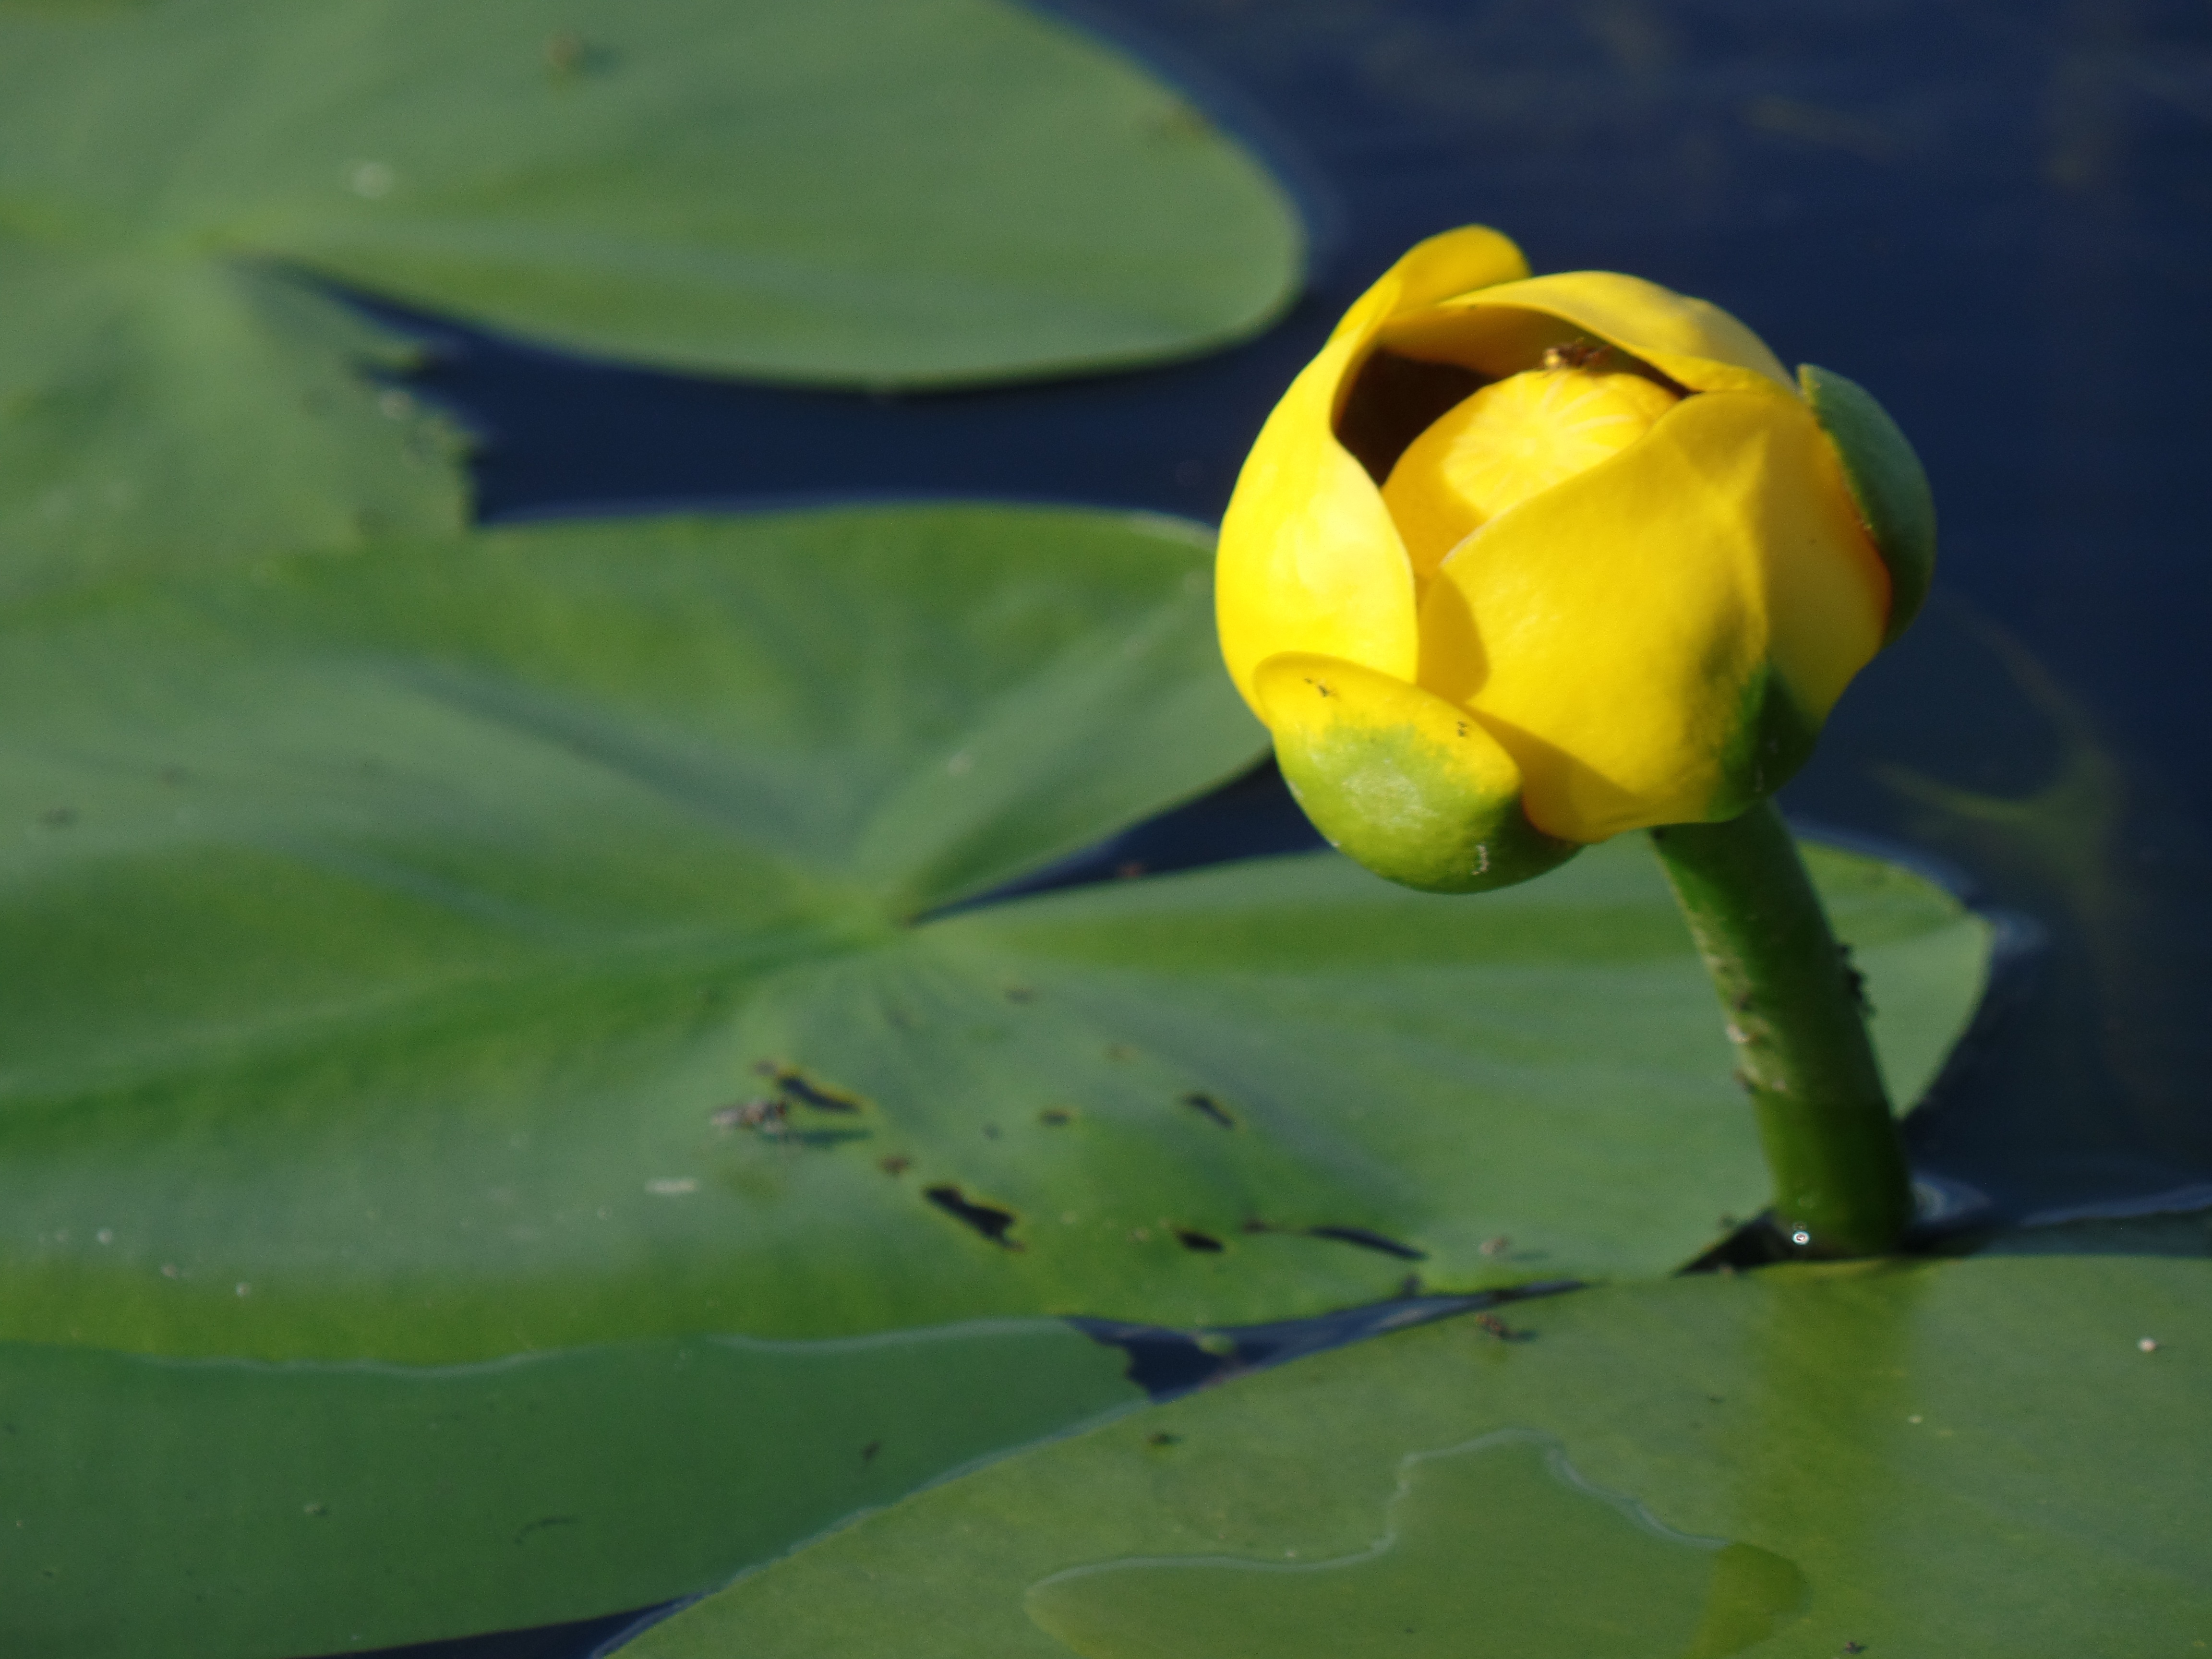
nature, marsh, plant, leaf, flower, petal, green, botany, yellow, sacred lotus, aquatic plant, flora, water lily, close up, bud, macro photography, flowering plant, plant stem, land plant